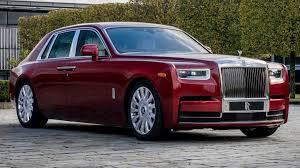
Vehicle type: Cars